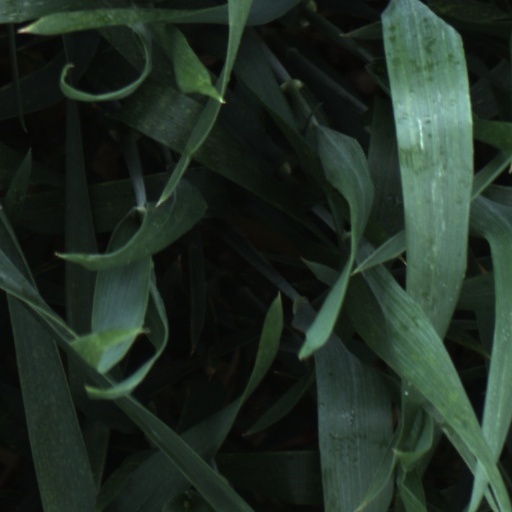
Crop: wheat